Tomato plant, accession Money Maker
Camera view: horizontal (90 deg, fisheye); turntable rotation: 30 degrees
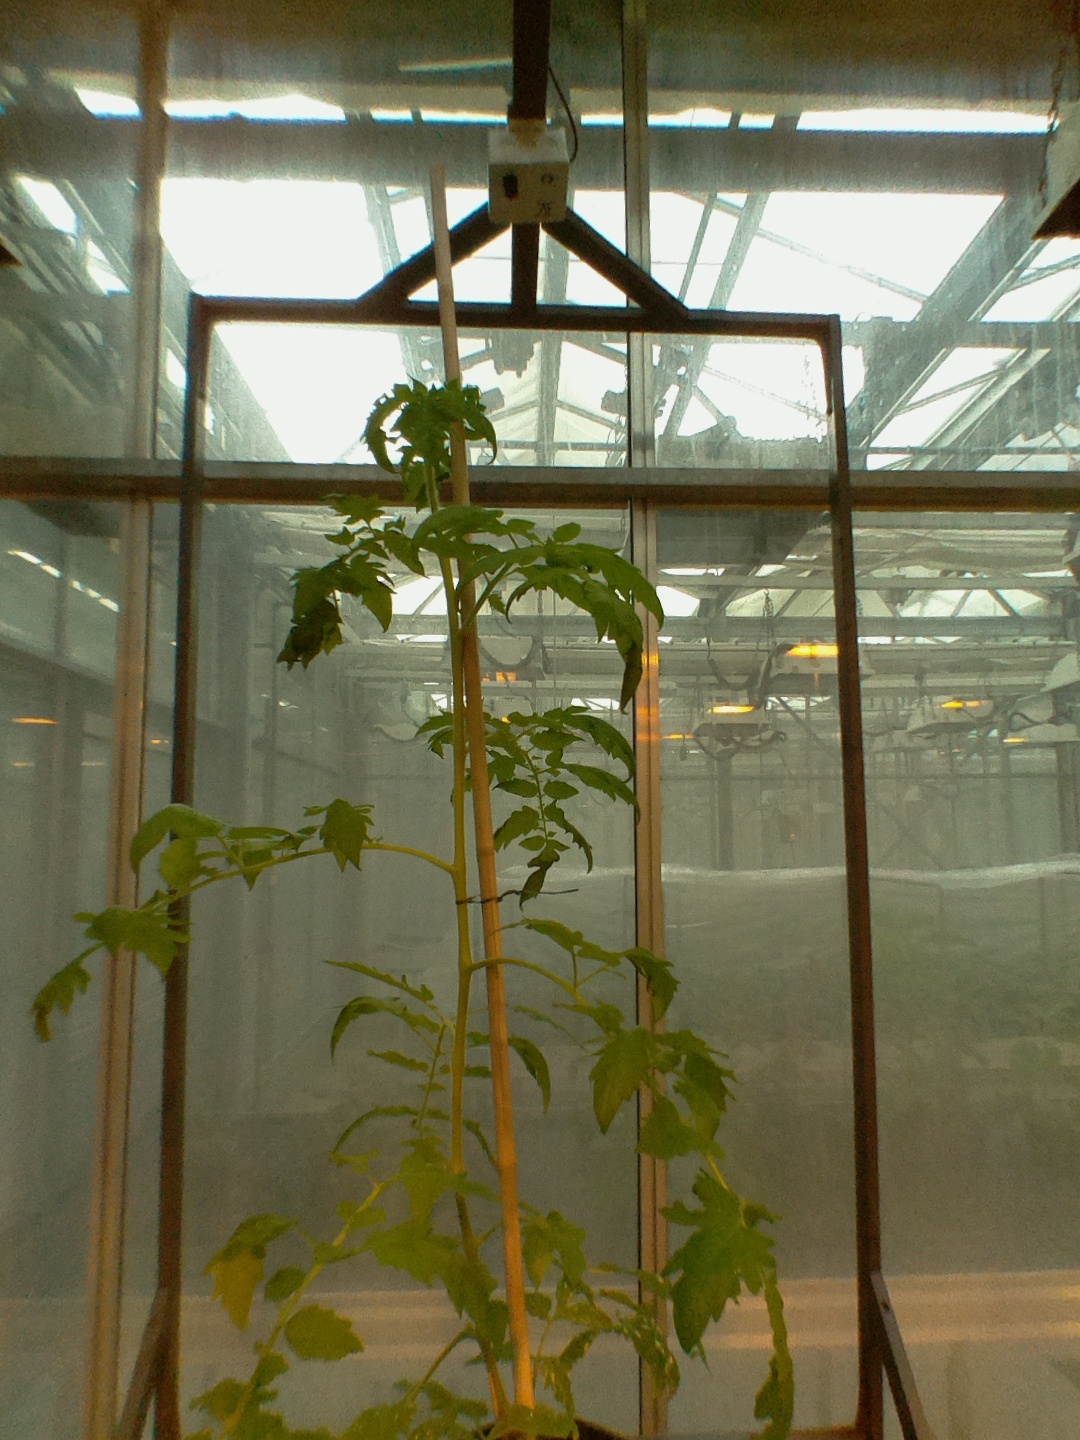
BBCH growth stage 20: First Side shoot start formed